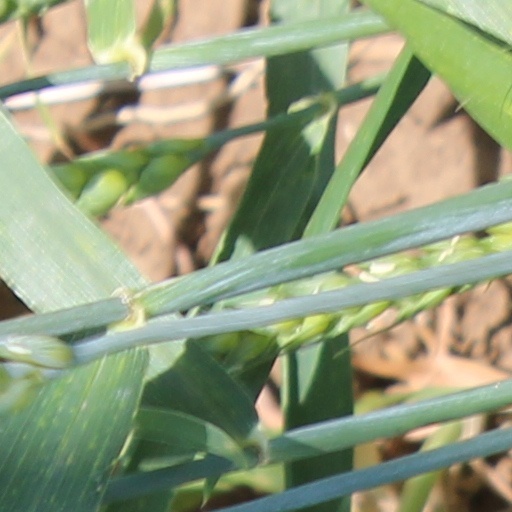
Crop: wheat